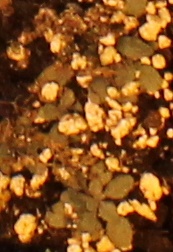
Label: Horseweed